2012–13 2. Frauen-Bundesliga

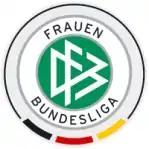

The 2012–13 season of the Women's 2nd Fußball-Bundesliga was the ninth season of Germany's second-tier women's football league.